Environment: real
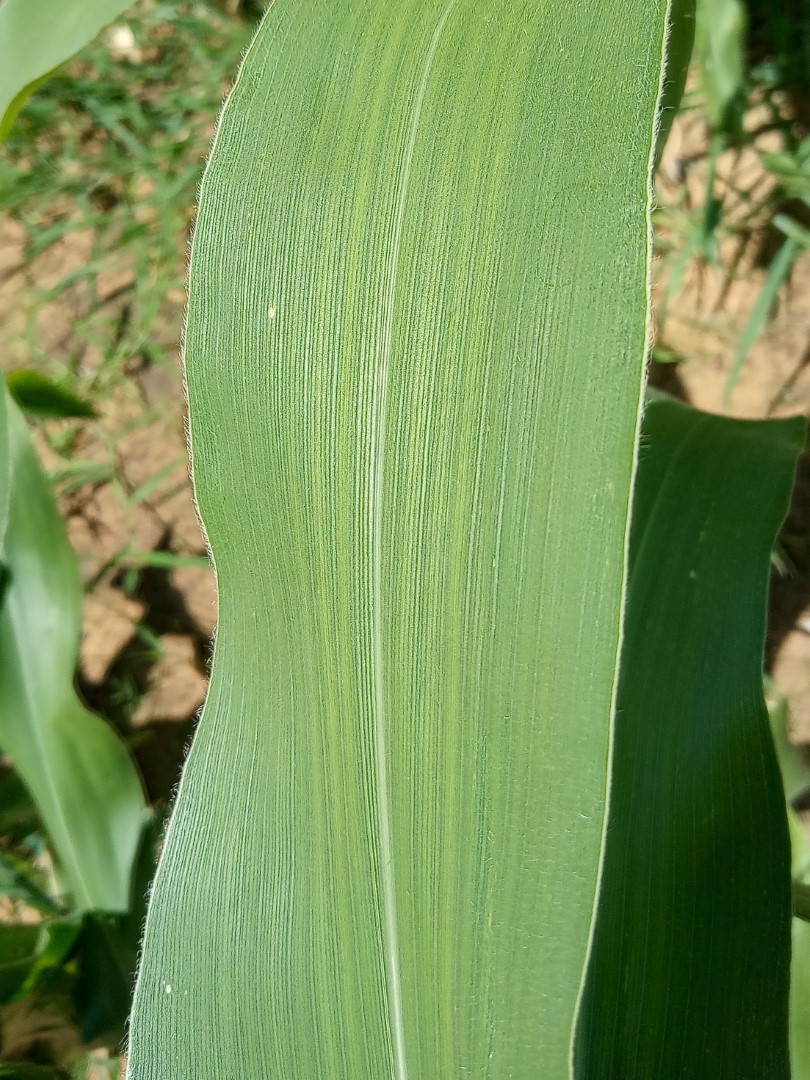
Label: healthy